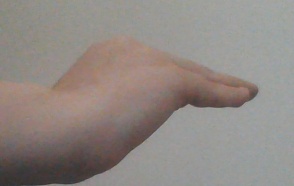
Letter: haa